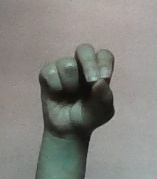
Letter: gaaf